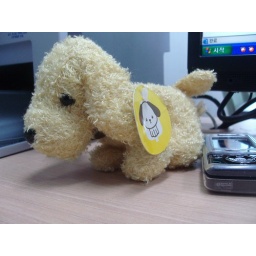
a puppy from one of my lil' boys in 3rd grade